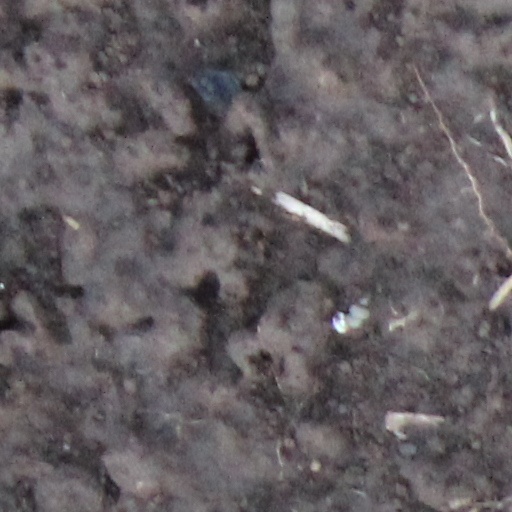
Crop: wheat